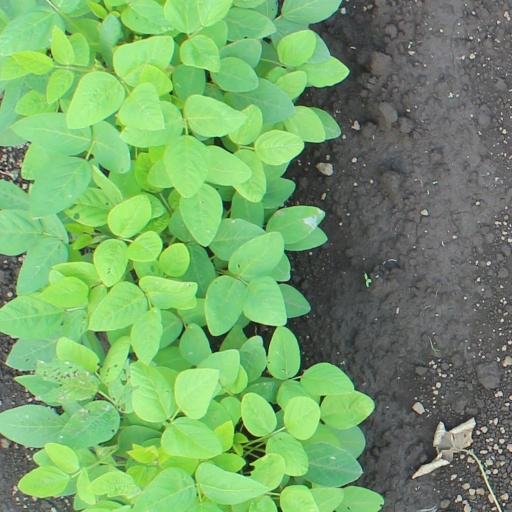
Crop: soybean